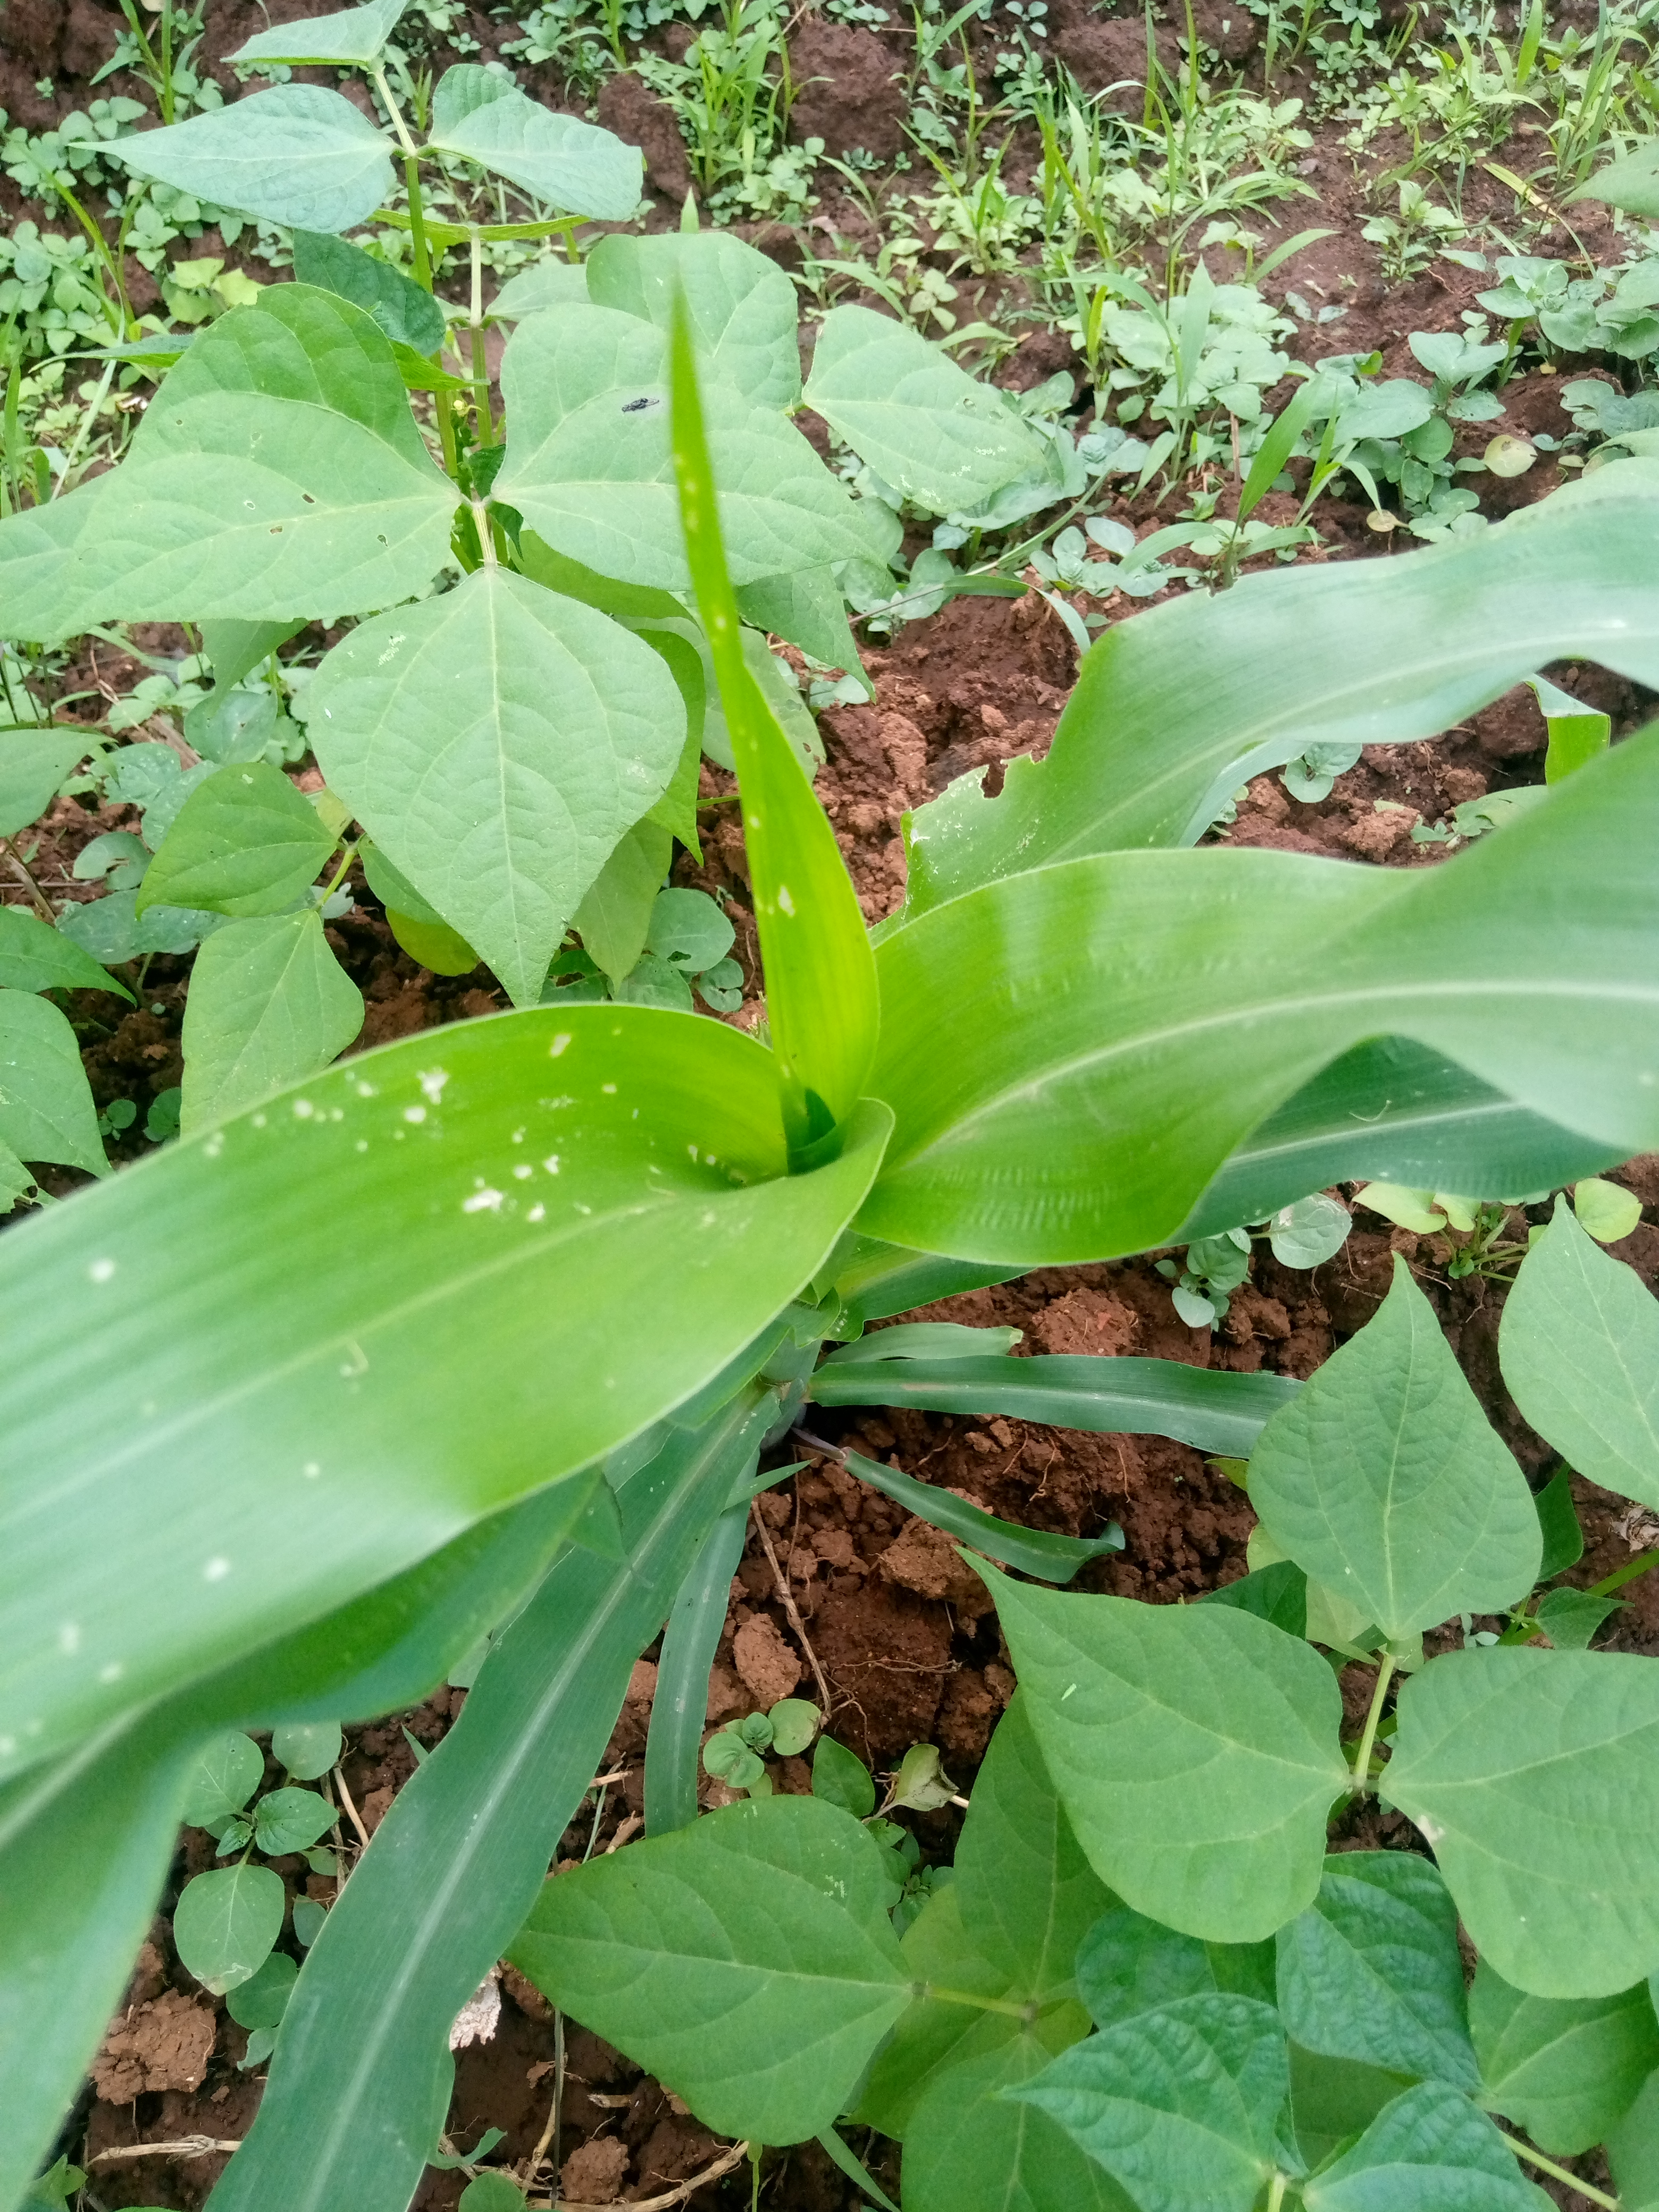
Label: spodoptera_frugiperda